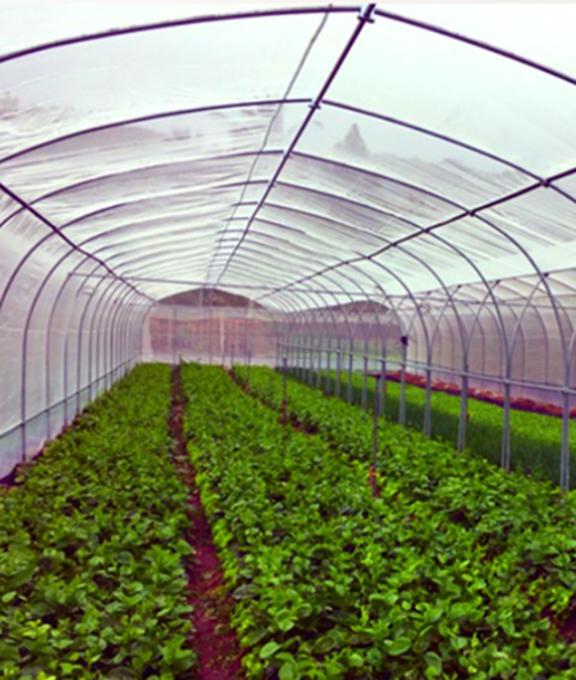
Eneo la ndani lililotengenezwa na kuezekwa kwa ustadi lililogawanywa katika safu zilizonyooka, zenye mimea iliyoota na kuchipua kwa kijani kibichi kuashiria ni eneo maalumu lililotengenezwa kwa ajili ya kilimo cha viwanda.